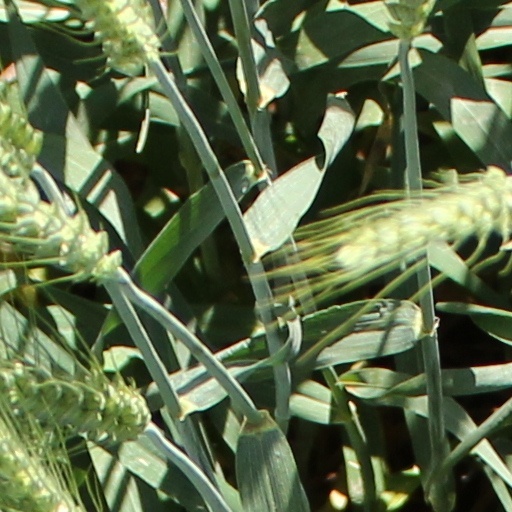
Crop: wheat